Sunset (magazine)

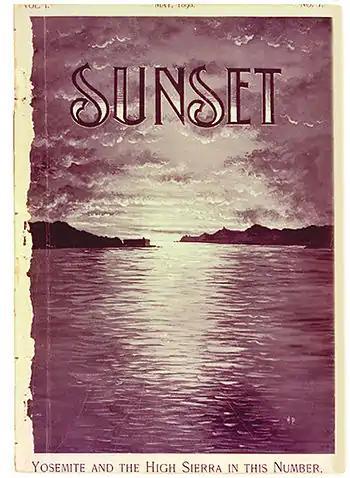
First edition cover

"Sunset" began in 1898 as a promotional magazine for the Southern Pacific Railroad, designed to combat the negative "Wild West" stereotypes about California.